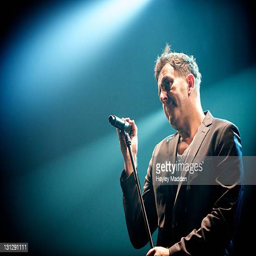
ska artist of ska artist performs on stage